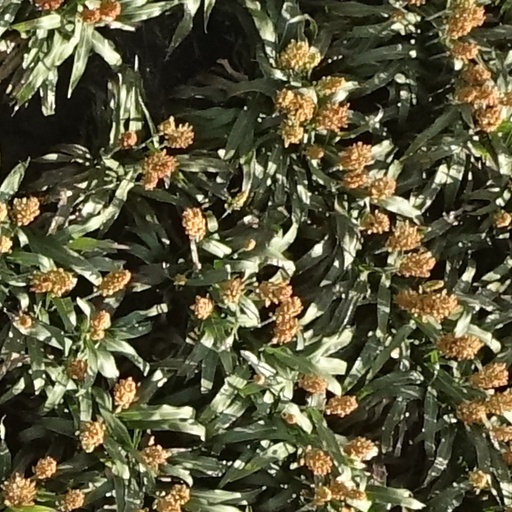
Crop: sorghum